Mordechay Lewy

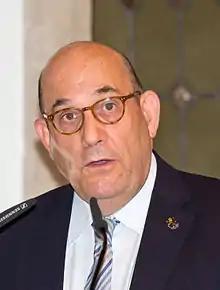
Mordechay Lewy, 2013

Mordechay Lewy (born 15 May 1948) is an Israeli diplomat who served as Israel's Ambassador to the Holy See between 12 May 2008 and 31 July 2012. Twice married and the father of three, Lewy joined the Israeli Ministry of Foreign Affairs in 1975. His nomination as Ambassador to the Holy See in May 2008 followed postings to Bonn, Stockholm and Berlin, where he served as the first Consul General after the Unification from 1991 to 1994. In 2000 he returned there as the embassy DCM. His first ambassadorial assignment was to Bangkok and Phnom Penh during the years 1994 to 1997. Lewy also served as the Jerusalem Municipality Mayor's Special Advisor for Religious Communities (i.e. Muslim and Christian communities) in a 4-year assignment between 2004 and 2008.